Samuel Haven (judge)

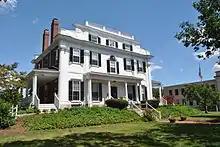
Haven's house

Haven was the son of Jason Haven and the grandson of Samuel Dexter through his daughter, Catherine. He was born April 5, 1771, in Dedham. On March 6, 1799, he married Elizabeth Craigie Foster in Dedham.